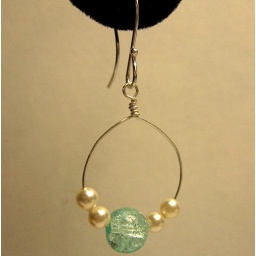
Sterling silver wire in a handmade hoop, with crackle glass and swarovski pearl free-moving accents. Finished with french hooks.